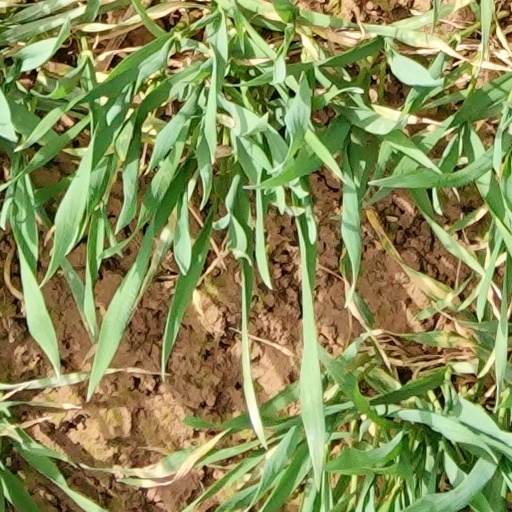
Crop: wheat